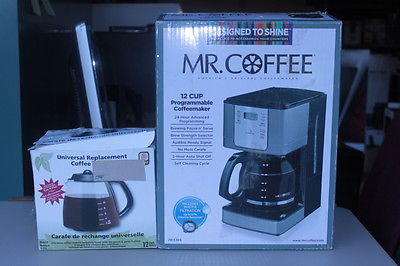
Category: coffee maker